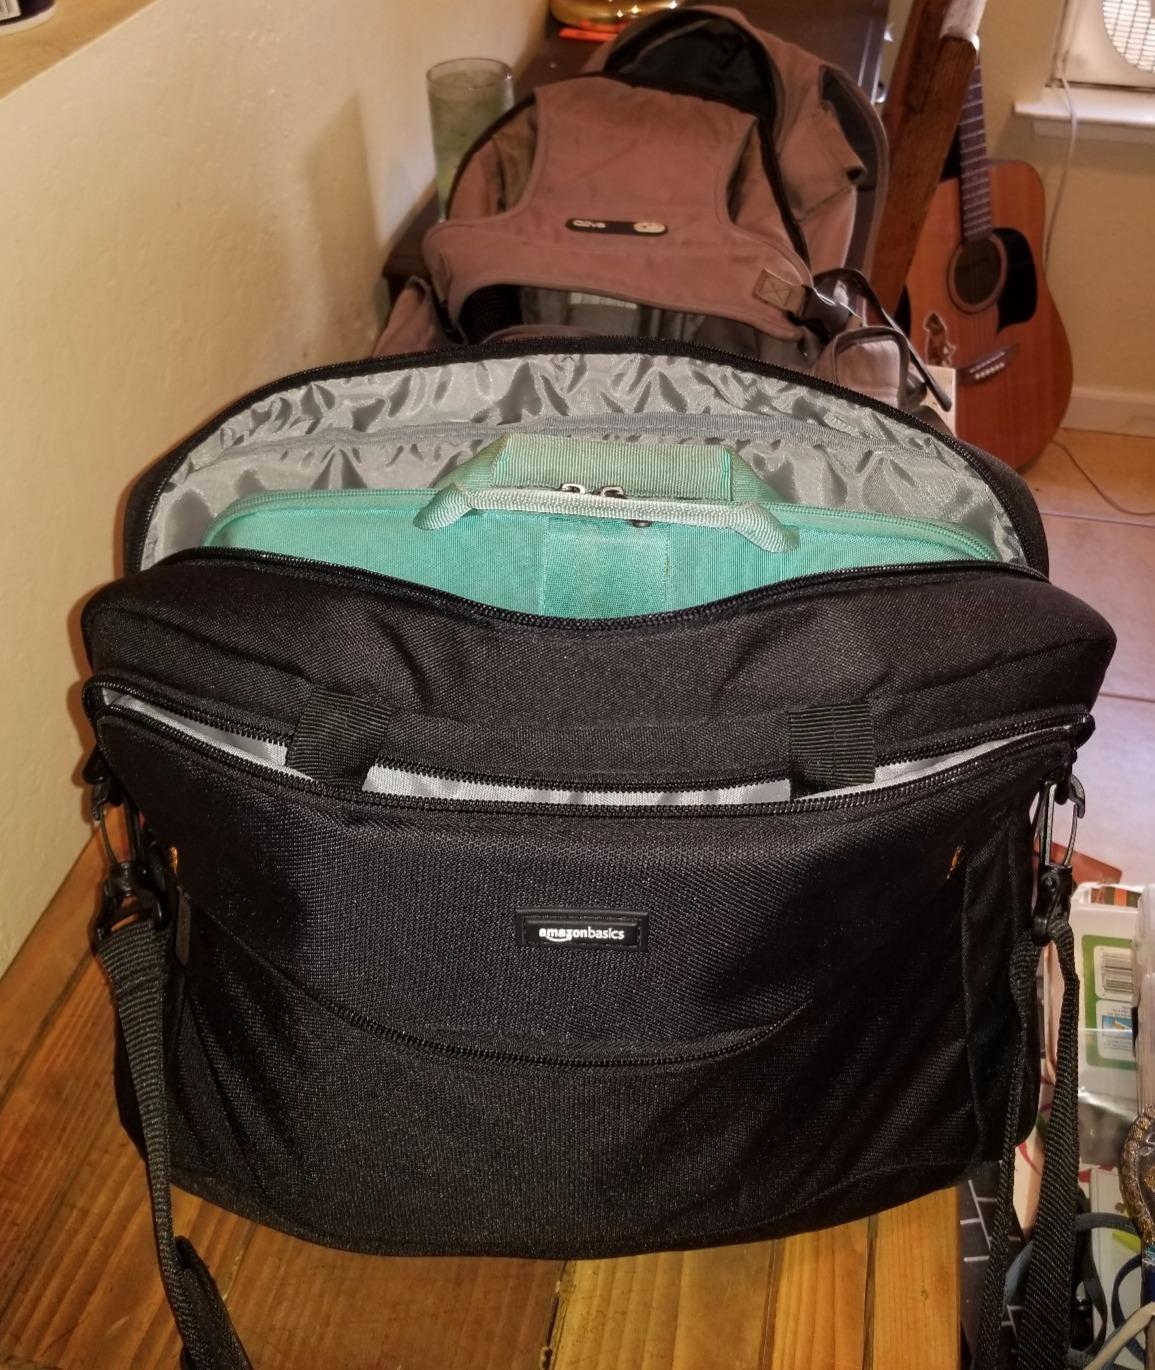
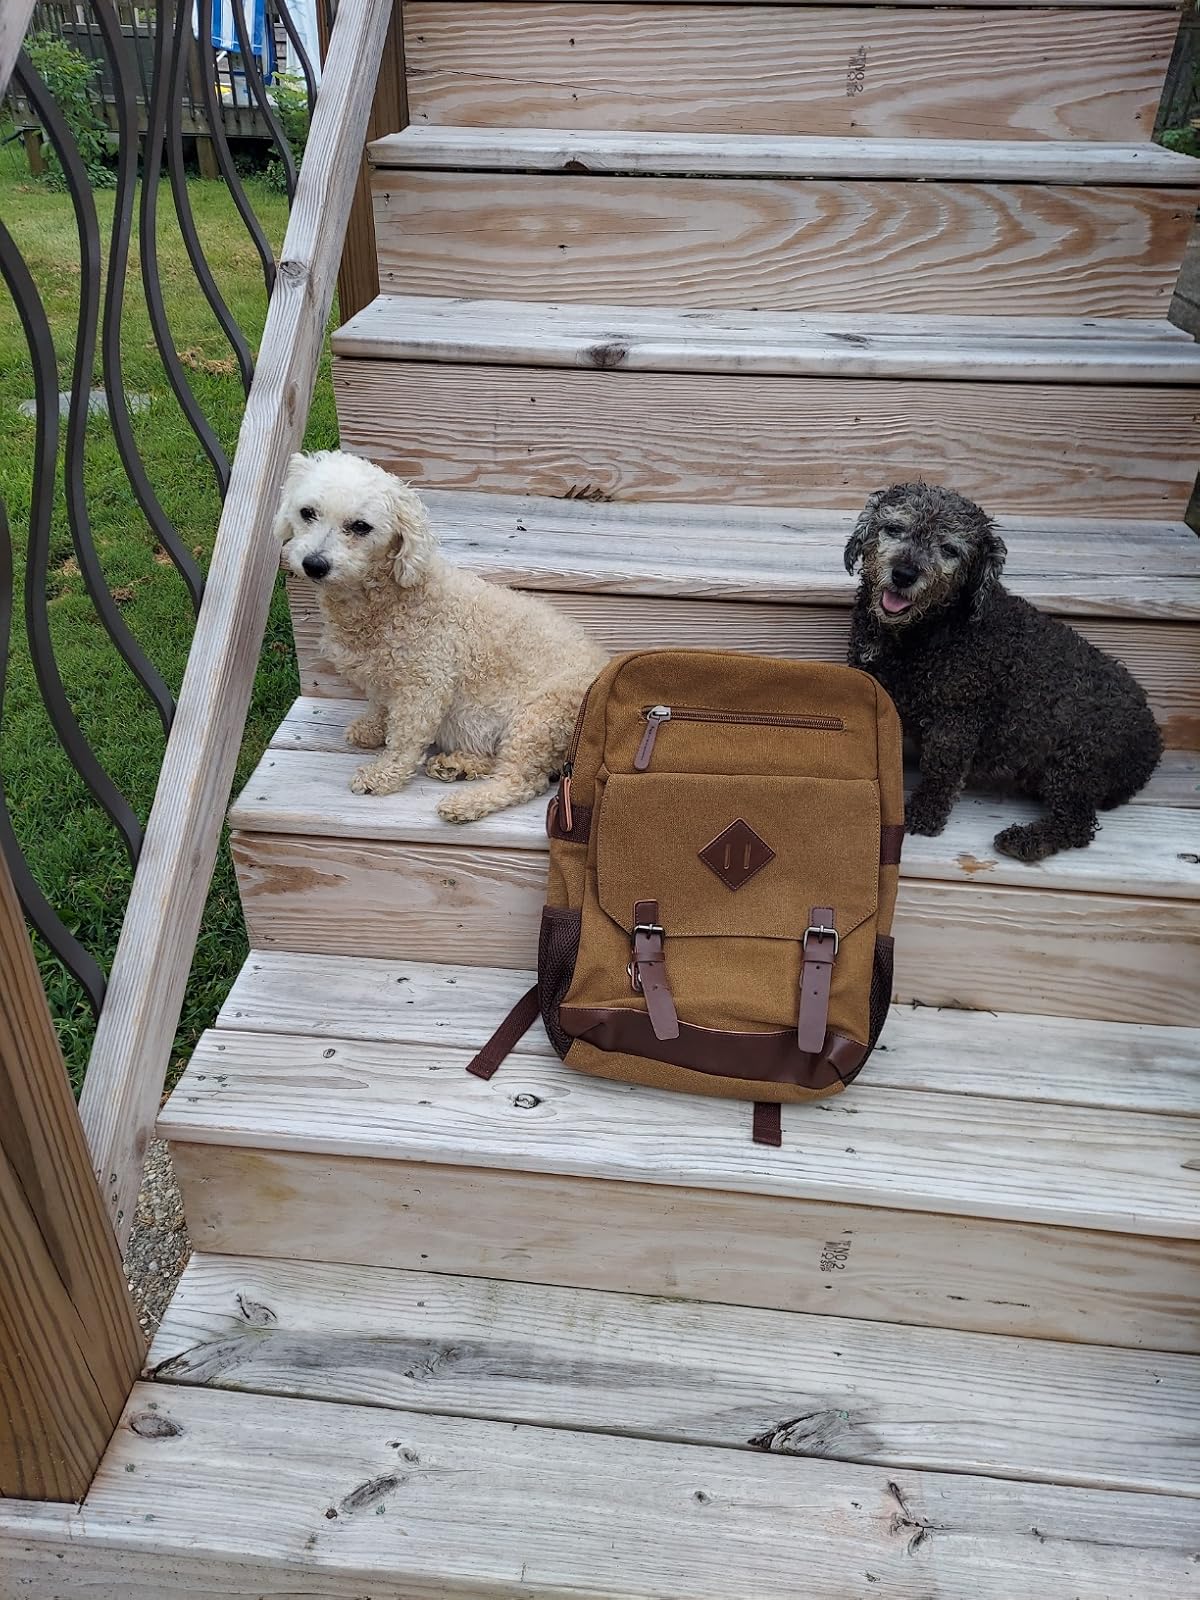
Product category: bag
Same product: no